Sirkap

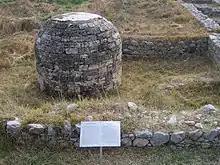
The round Stupa at Sirkap.

The building that is known as the Apsidal Temple is the largest sanctuary of Sirkap, measuring about (by contrast: the Parthenon in Athens is ). The Apsidal Temple consists of a square nave with several rooms, used by the Buddhist monks, and a circular room, which gives the building its apsidal shape. After the earthquake that destroyed the city in c. 30 AD, the Buddhist shrine was built in a spacious courtyard. The round part was probably in use for a small stupa, but no traces of it remain. Some carvings were probably done by an artist from Greece.